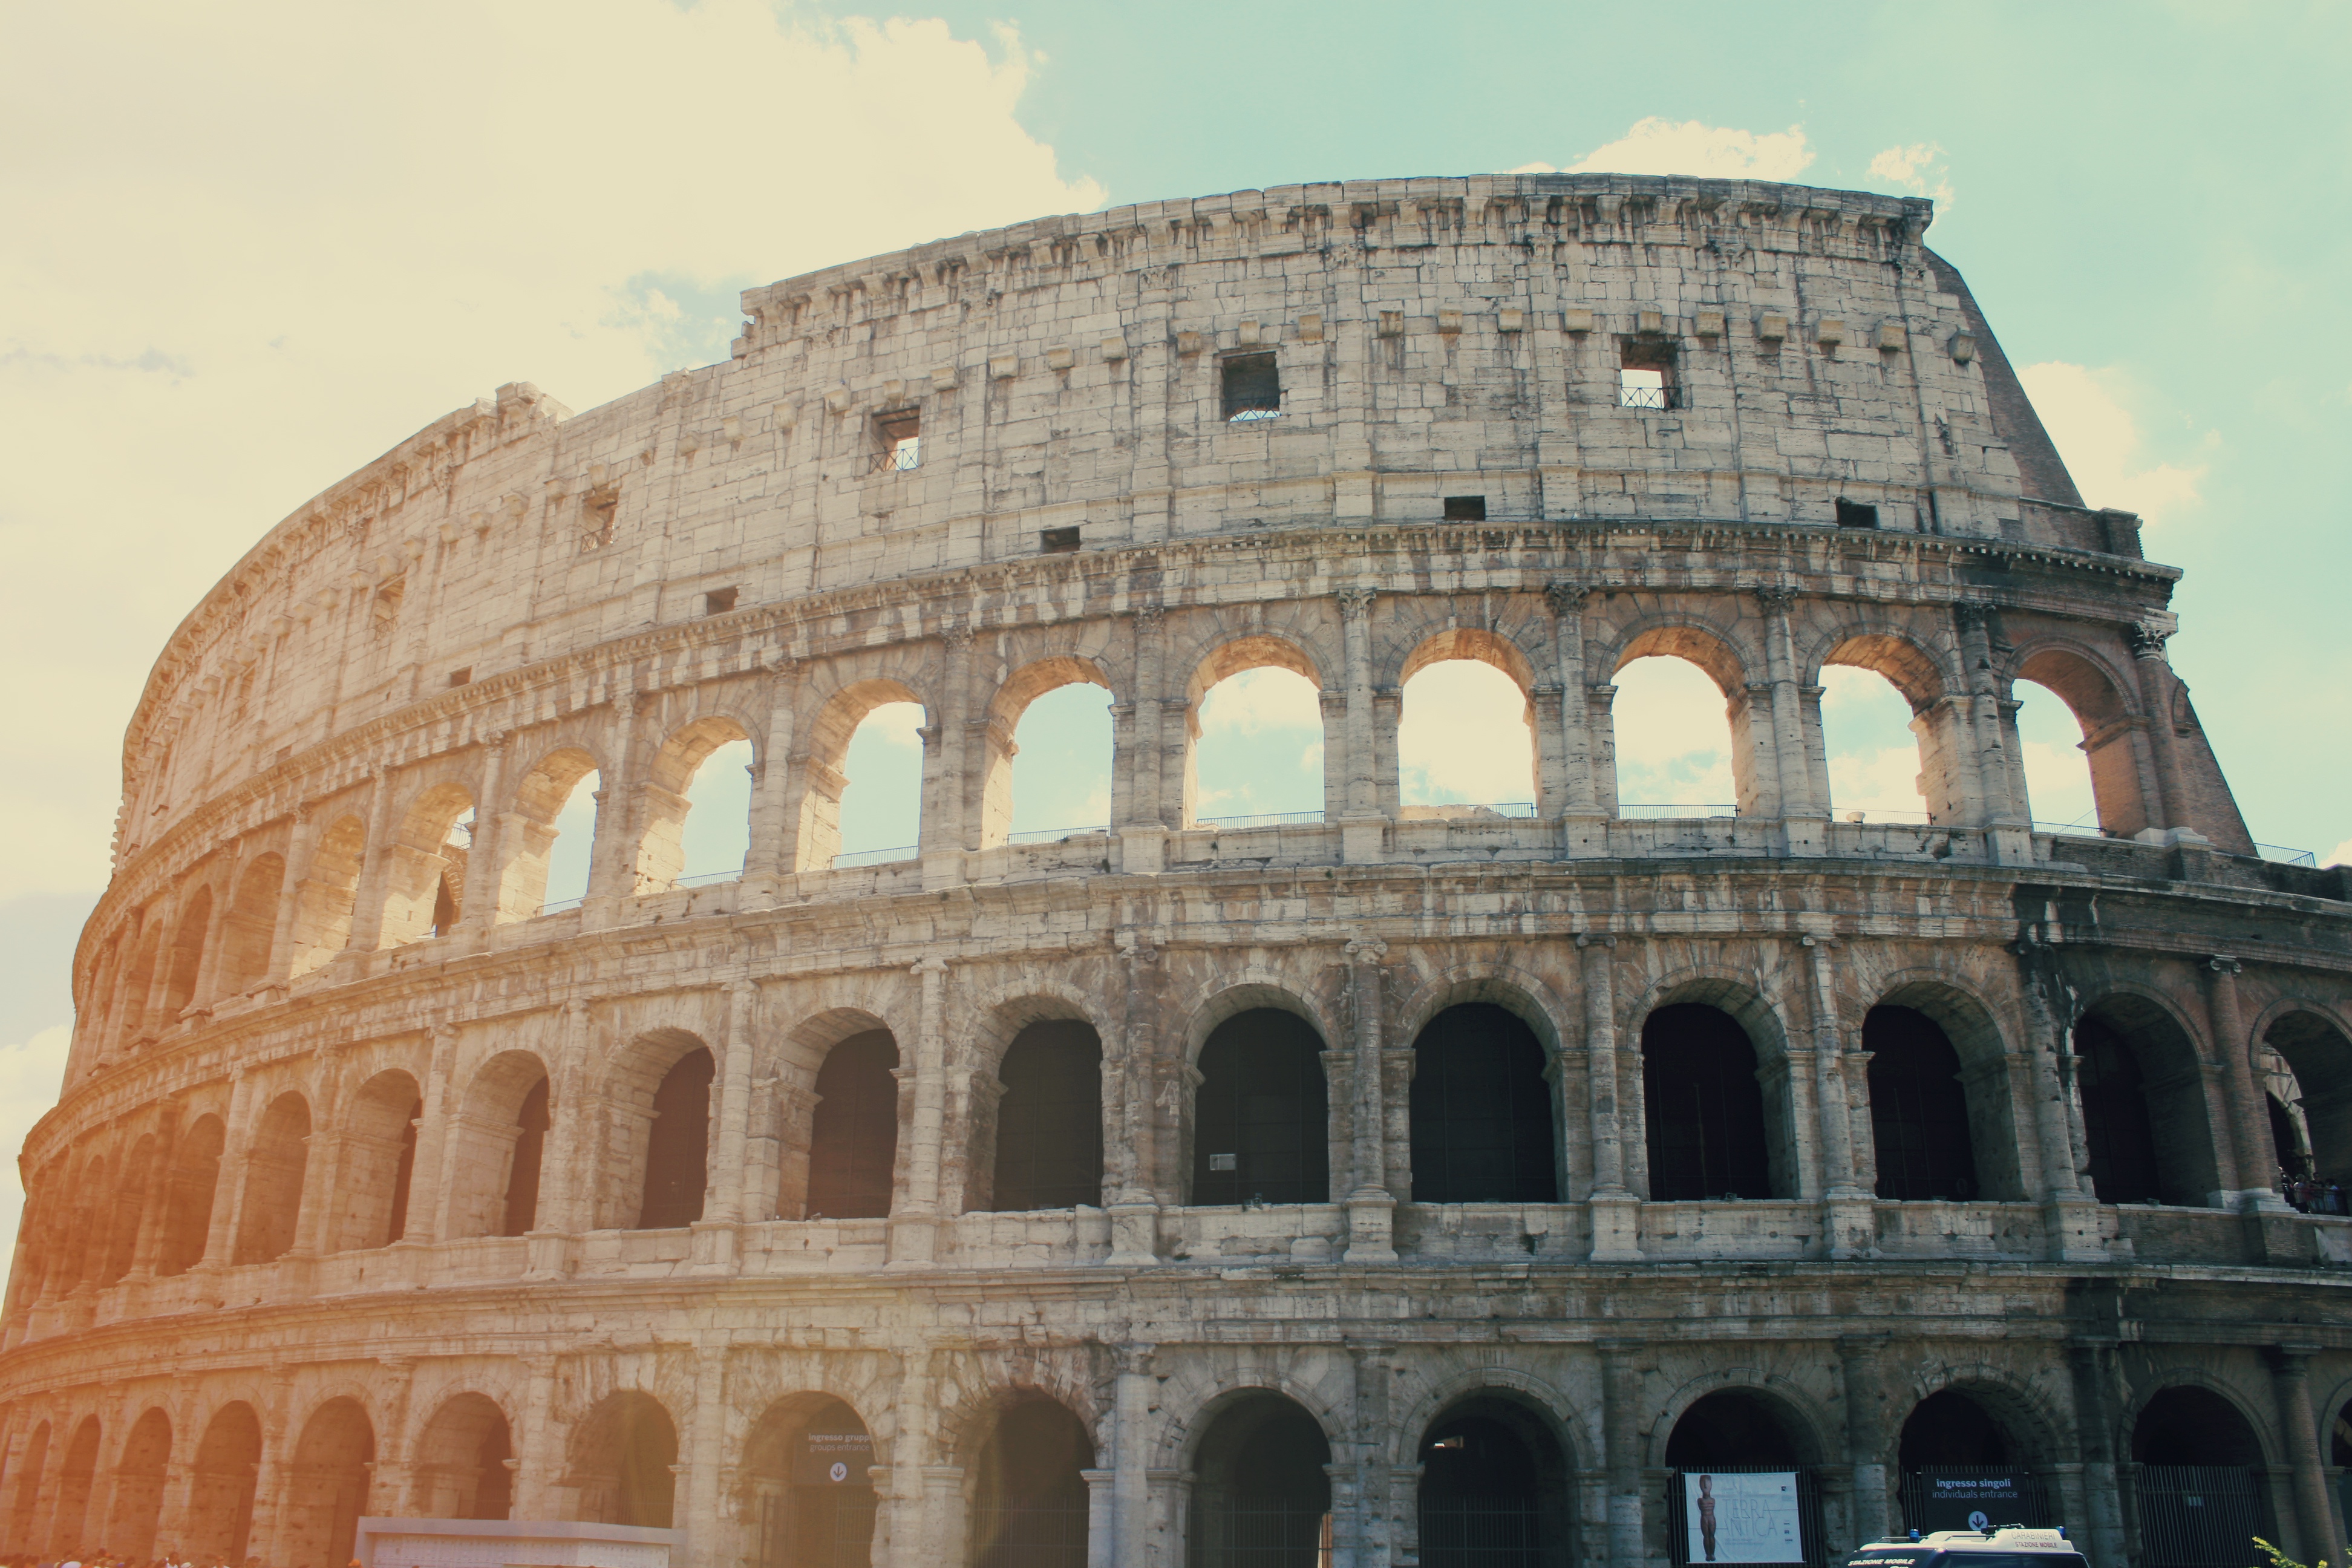
ancient roman architecture, landmark, historic site, ancient rome, architecture, ancient history, classical architecture, amphitheatre, building, wonders of the world, tourist attraction, history, monument, national historic landmark, medieval architecture, tourism, arch, unesco world heritage site, dome